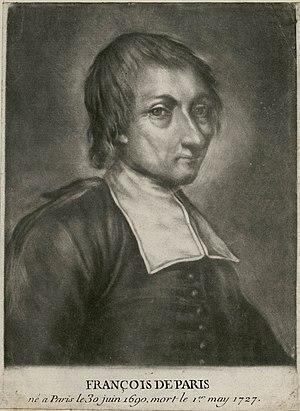
François de Pâris ou François Pâris, né à Paris le 3 juin 1690 et mort le 1ᵉʳ mai 1727, est un diacre français, personnalité du jansénisme.